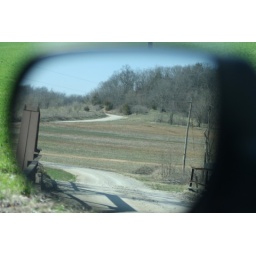
road & bridge in mirror